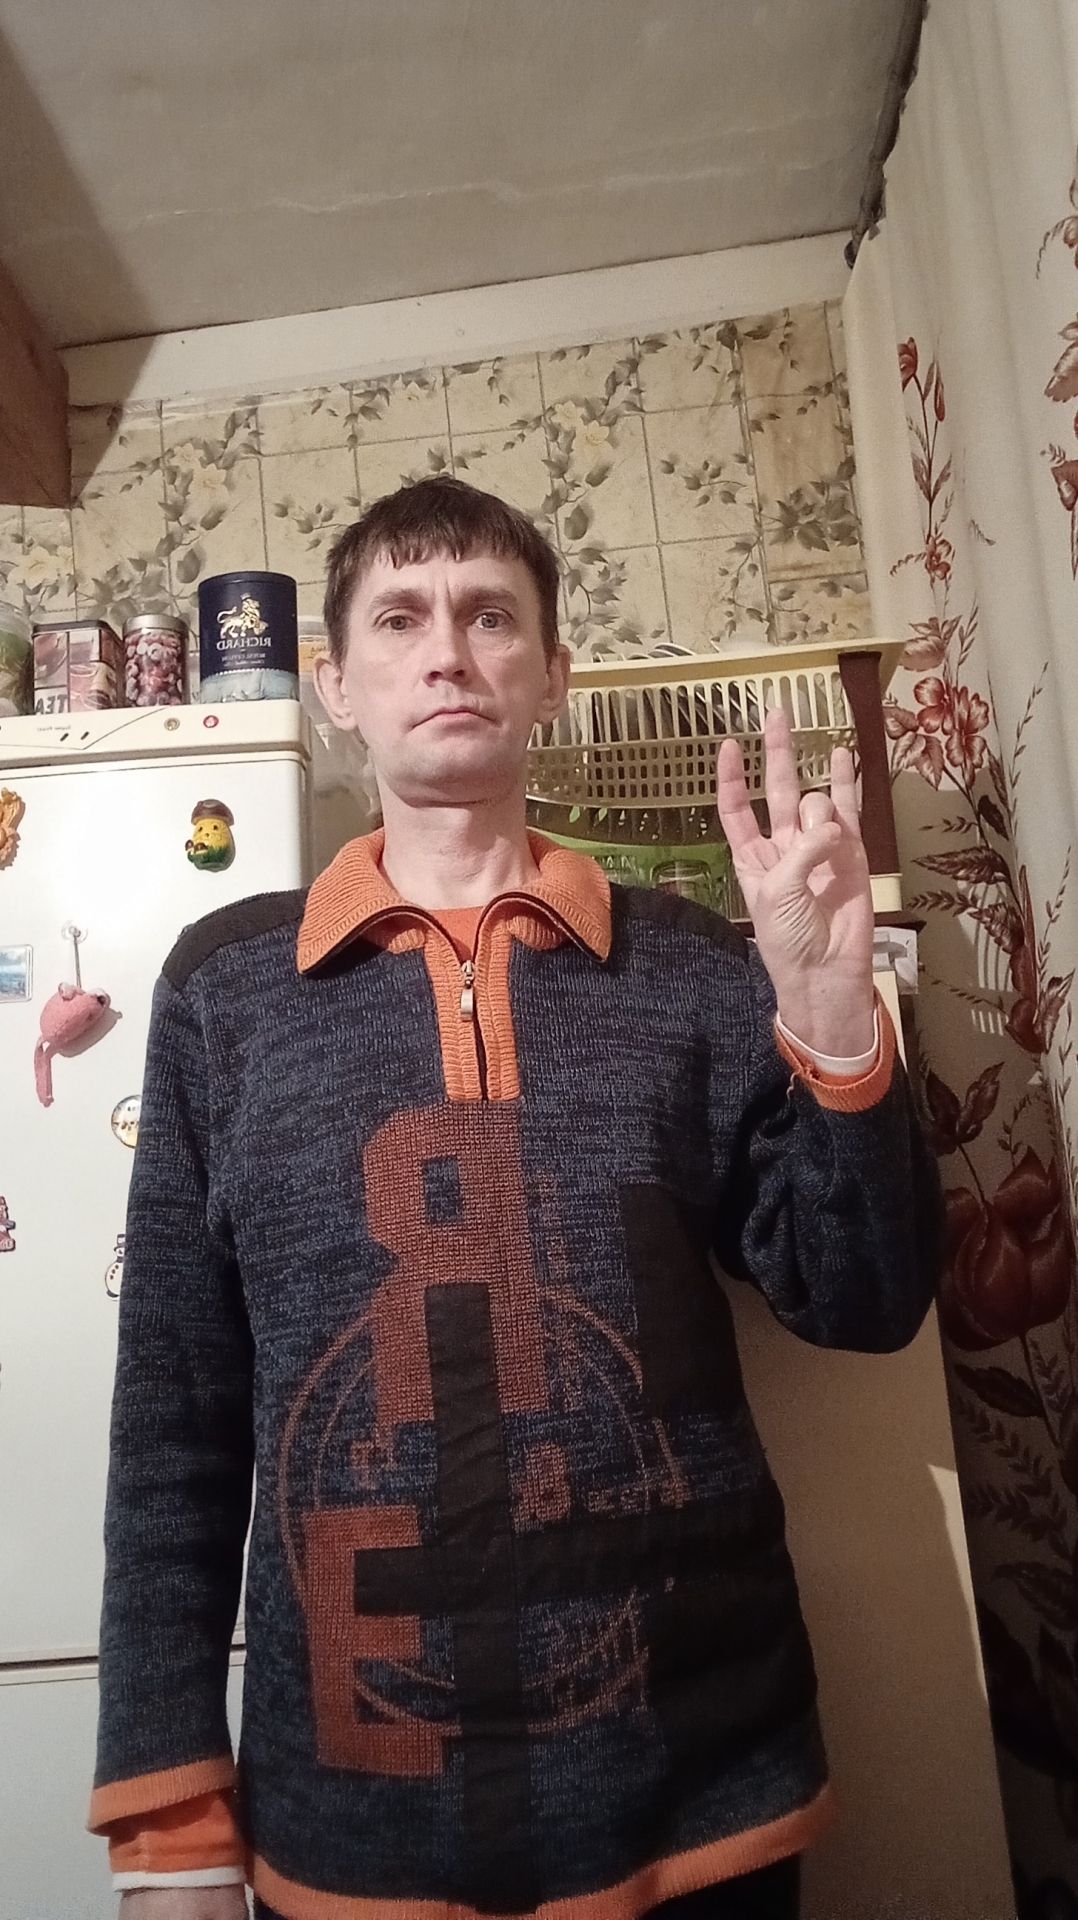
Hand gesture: three3